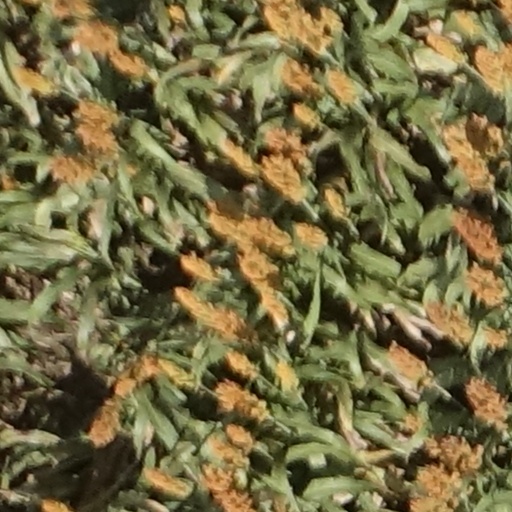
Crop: sorghum